St Thomas' Bay

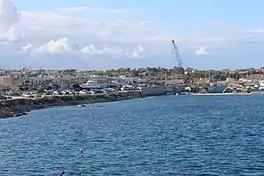
The bay as seen from the Munxar Headland

St Thomas' Bay is a bay in southeastern Malta, located in the limits of the seaside town of Marsascala.